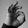
ASL letter: F